Villa Mosconi Bertani

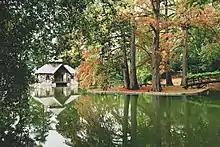
Romantic English-style park at Villa Mosconi Bertani

By the end of the 18th century, Romanticism, the fashion of the time, had spread to Verona. English-style gardens began to appear – rolling landscapes, exotic plants, meandering paths, hidden corners with faux archaeological ruins – instead of the Italian style, which was predominantly green and ordered. Following this trend, the brothers Giacomo and Guglielmo Mosconi reshaped the land behind the house, giving it two prominent features, a garden and a small wooded area. They built the pond, fed by springs located on the property with an island in the center, accessed by a wooden bridge. The island was planted with tall Taxodium trees, conifers in the cypress family. The brothers also constructed a coffeehouse inspired by similar Northern European buildings on the edge of the pond, facing the island.